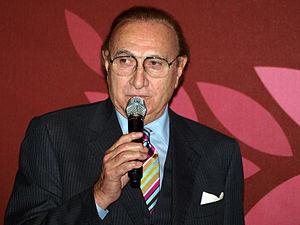
Giuseppe Baudo, dit Pippo Baudo, né le 7 juin 1936 à Militello in Val di Catania, est un présentateur de télévision italien. Il a travaillé durant 54 ans pour la RAI et détient le record du nombre de présentations du festival de Sanremo.